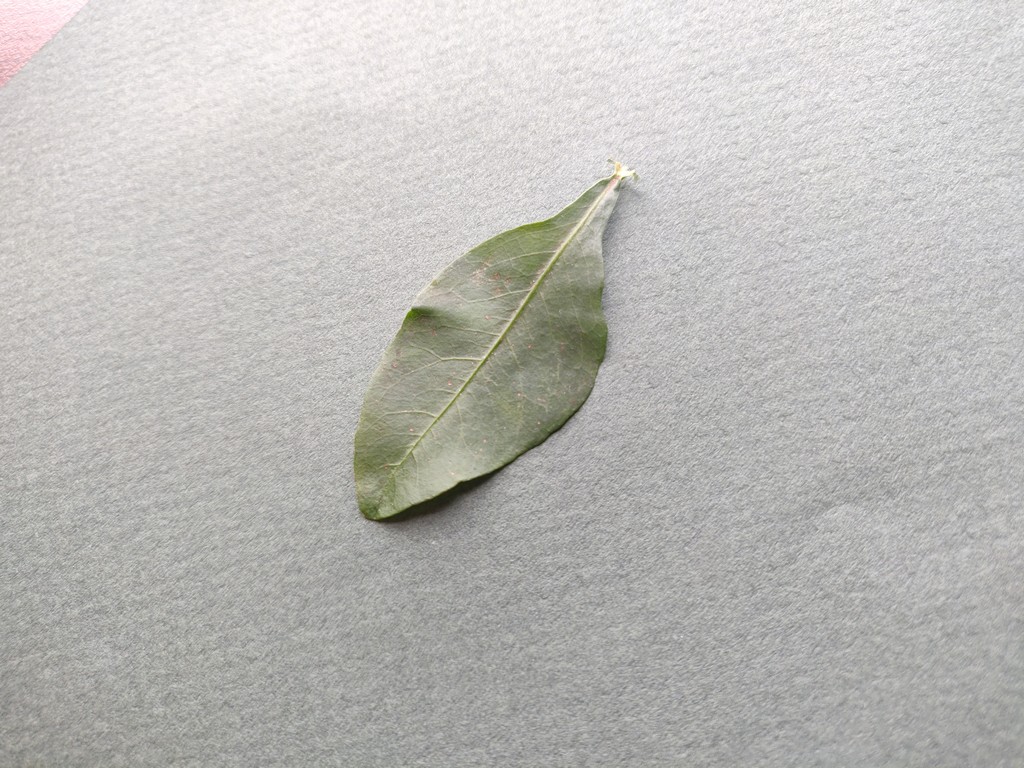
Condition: Healthy
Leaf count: single
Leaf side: front